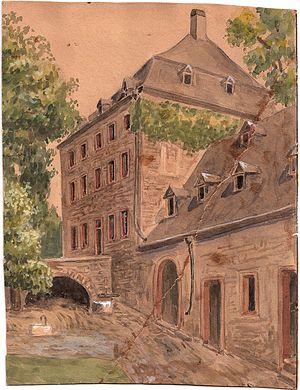
Château de Klüsserath près de Trèves(trier)en Allemagne.Cette peinture originale entre 1800-1900. Construction du wasserburg après 1200
La famille von Blankenfeld de Berlin est une famille de la noblesse immémoriale de Berlin. Cette famille se trouva aux commandes de la ville de Berlin entre 1294 et 1571 soit près de 300 ans sans discontinuer. On dénombre, à Berlin, sept bourgmestres von Blankenfeld pendant cette période de 300 ans. On remarque la présence de la famille von Blankenfeld sur Berlin de 1220 à 1896 soit près de sept siècles.
Klüsserath est une municipalité de la Verbandsgemeinde Schweich an der Römischen Weinstraße, dans l'arrondissement de Trèves-Sarrebourg, en Rhénanie-Palatinat, dans l'ouest de l'Allemagne.